Caganer

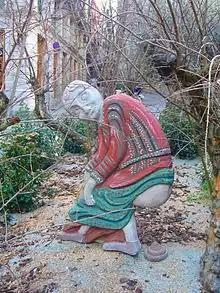
The caganer in the 2011 official nativity scene in Barcelona's Plaça de Sant Jaume

A digital greeting card depicting a caganer can be produced using the "christmas" package in R, a free software environment for statistical computing. The following code produces the image: